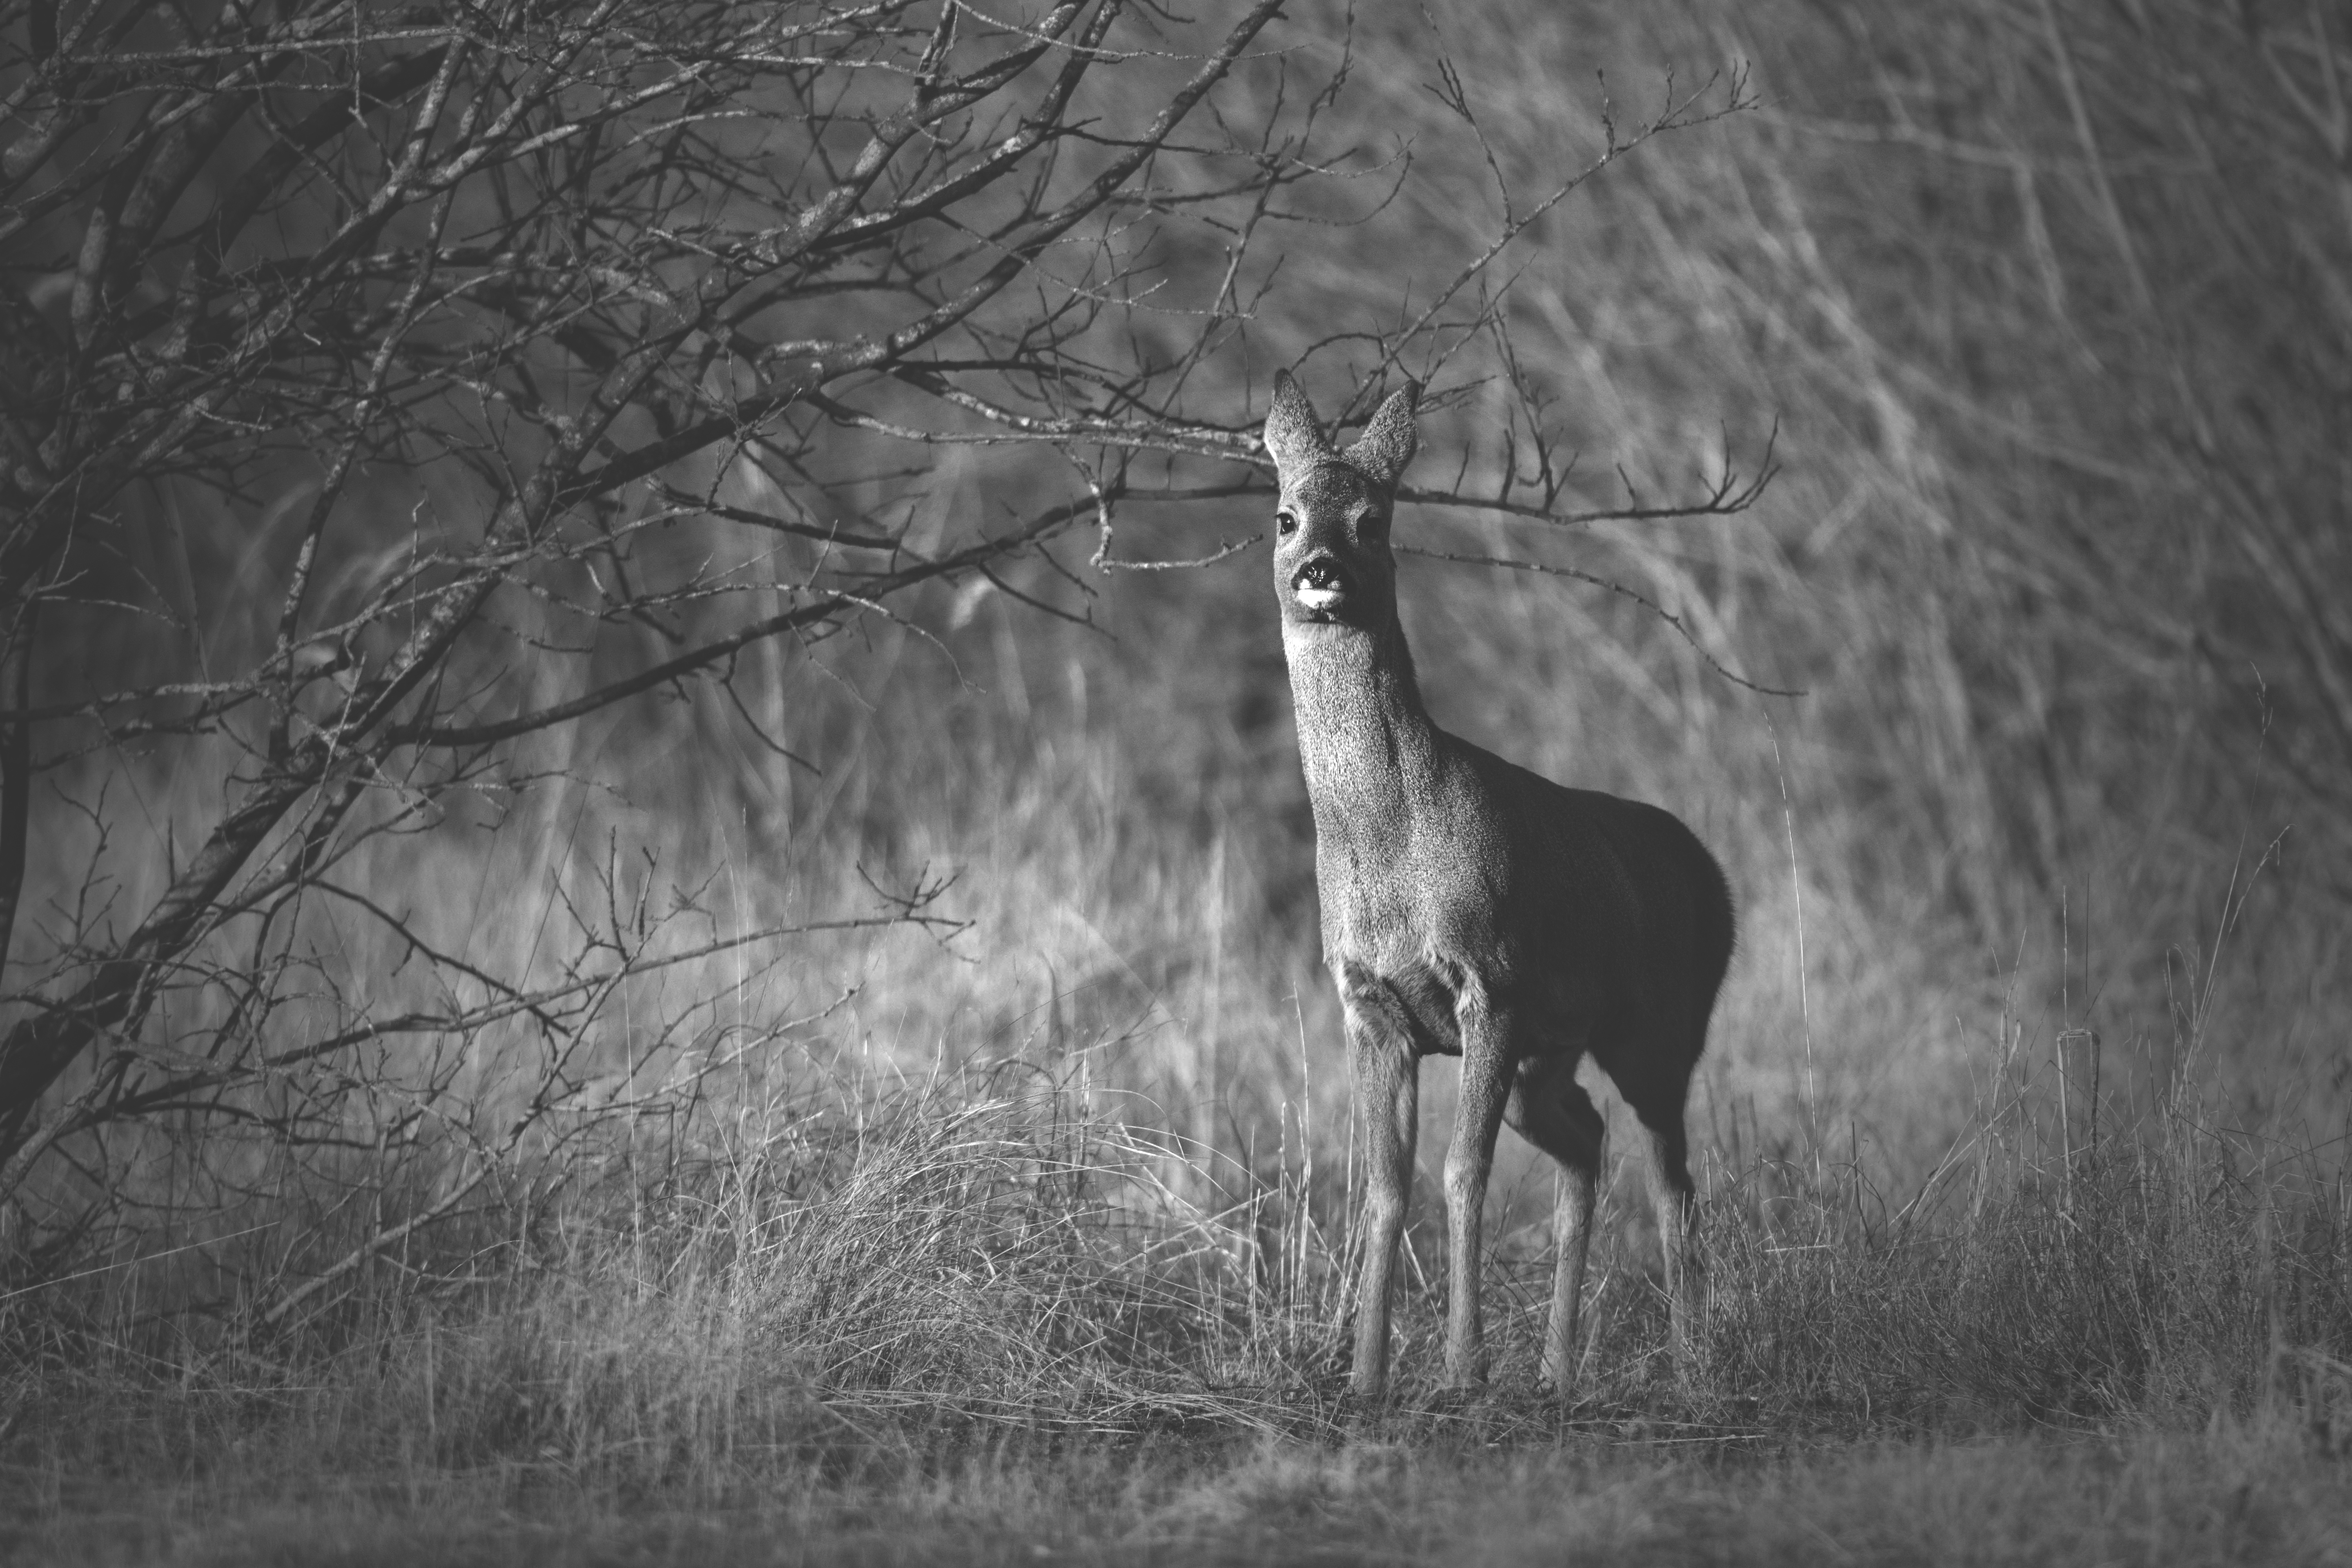
nature, forest, wildlife, wild, deer, mammal, animals, black, white, black and white, fauna, monochrome photography, woodland, tree, woody plant, light, photography, monochrome, phenomenon, atmosphere, antler, grass, sunlight, tail, darkness, white tailed deer, branch, stock photography, landscape